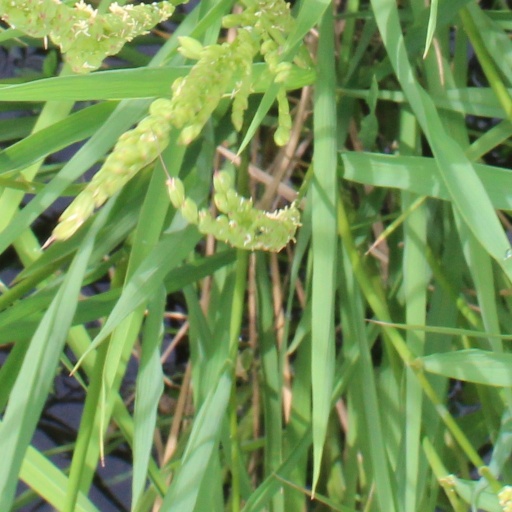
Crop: rice